Thomas Fairfax

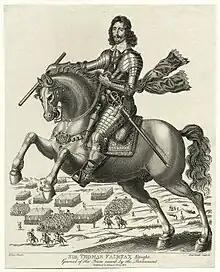
"Sir Thomas Fairfax, Knight", line engraving, 1680. National Portrait Gallery, London

The Fairfaxes, father and son, though serving at first under King Charles I, were opposed to the arbitrary prerogative of the Crown, and Sir Thomas declared that "his judgment was for the Parliament as the king and kingdom's great and safest council". Charles endeavoured to raise a guard for his own person at York, intending it, as the events afterwards would prove, to form the nucleus of an army. Fairfax was employed to present a petition to his sovereign, entreating him to listen to the voice of his parliament, and to discontinue the raising of troops. This was at a great meeting of the freeholders and farmers of Yorkshire convened by the king on Heworth Moor near York. Charles attempted to ignore the petition, pressing his horse forward, but Fairfax followed him and placed the petition on the pommel of the king's saddle.